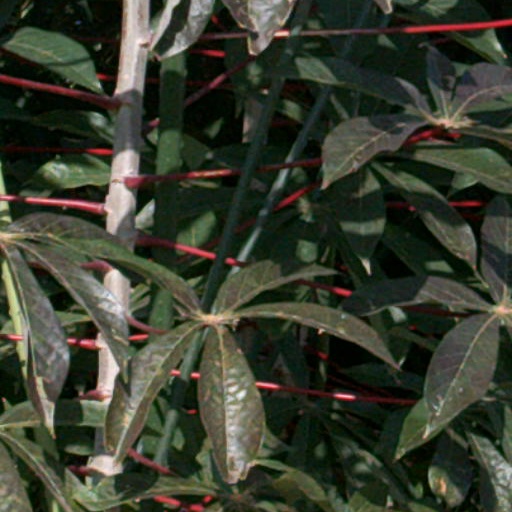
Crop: cassava